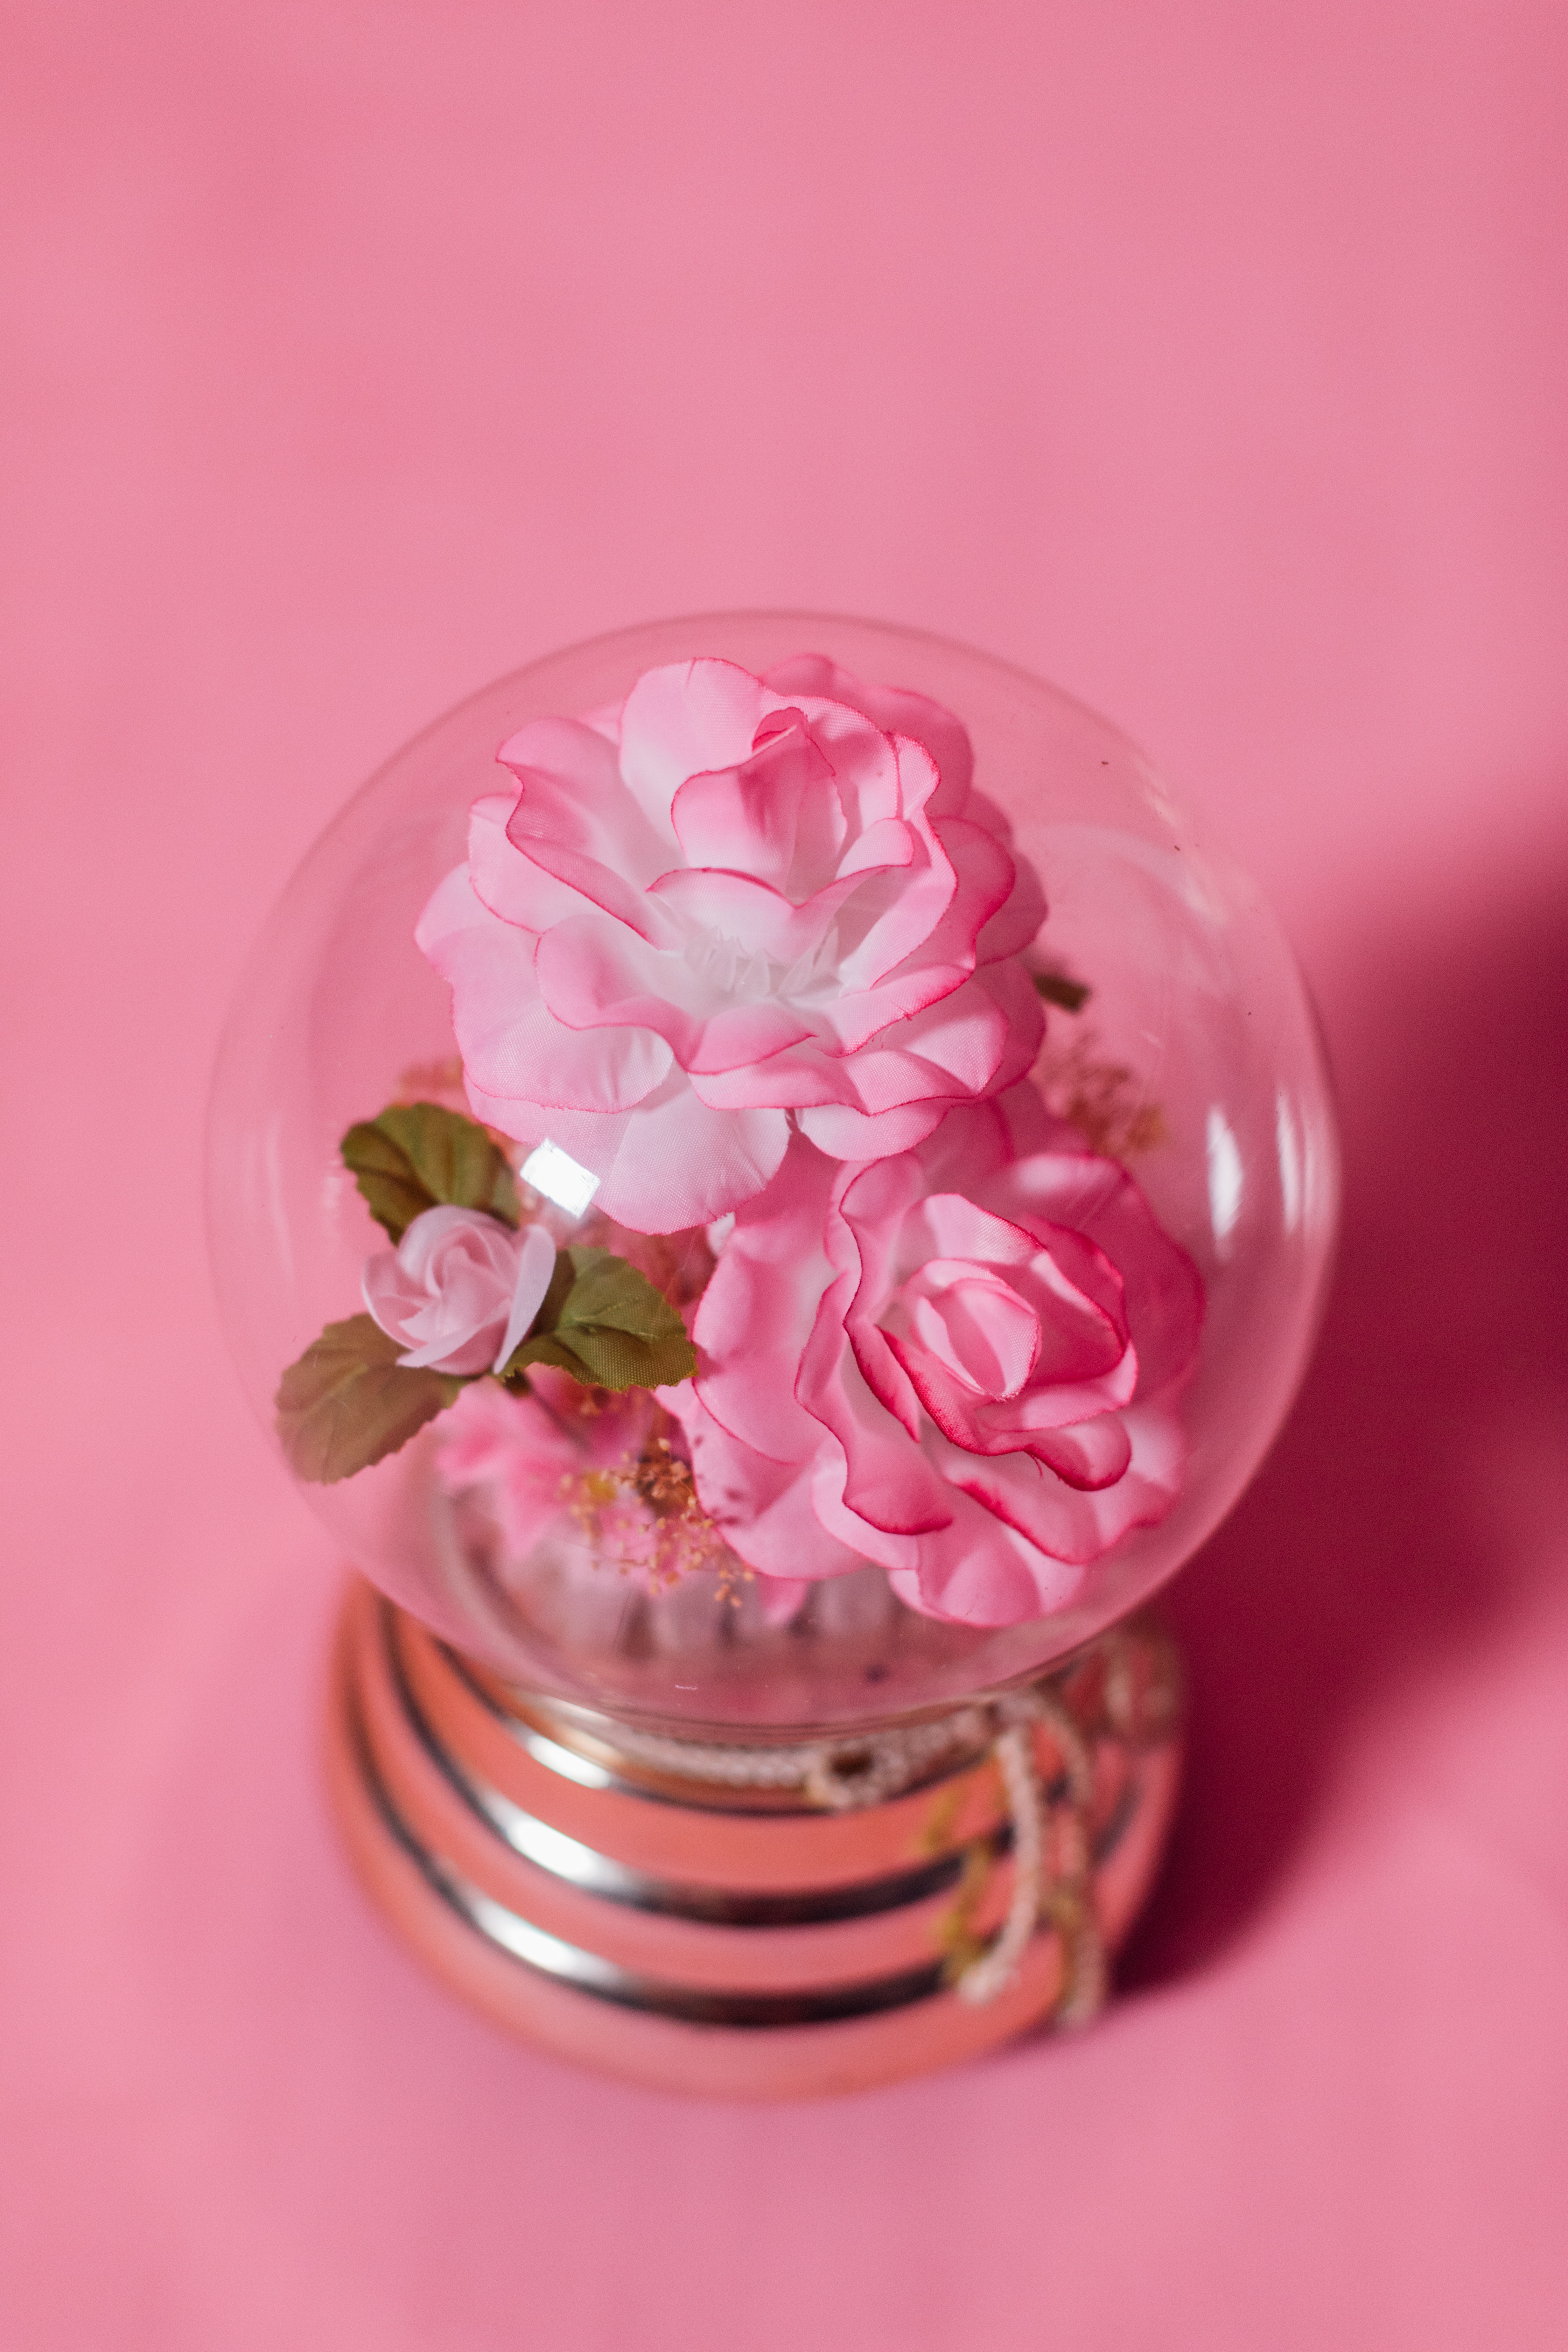
flower, plant, vase, drinkware, petal, flowerpot, liquid, Hybrid tea rose, artifact, pink, artificial flower, wedding ceremony supply, flower arranging, garden roses, bouquet, rose, flowering plant, magenta, rose family, rose order, jewellery, cut flowers, floribunda, glass, centrepiece, door, peach, art, fashion accessory, floral design, floristry, rosa centifolia, annual plant, still life photography, metal, interior design, plant stem, peony, ring, table, still life, pink family, cornales, hydrangea, hydrangeaceae, room